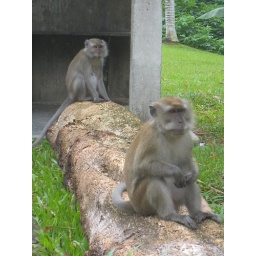
These are wild monkeys beside the road on the way to the Singapore Island Country Club